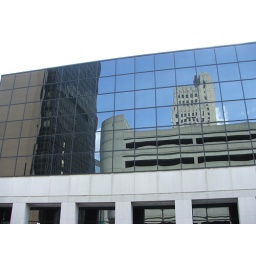
Reflection Hy Tower (left) and National City Bank Bldg. (upper right) in the glass wall of the Seagate Center.